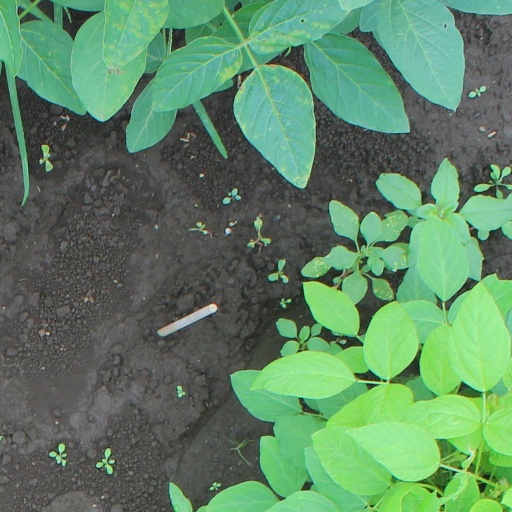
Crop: soybean